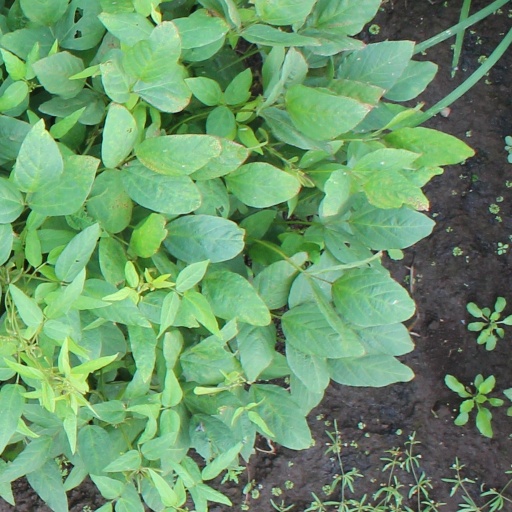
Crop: soybean